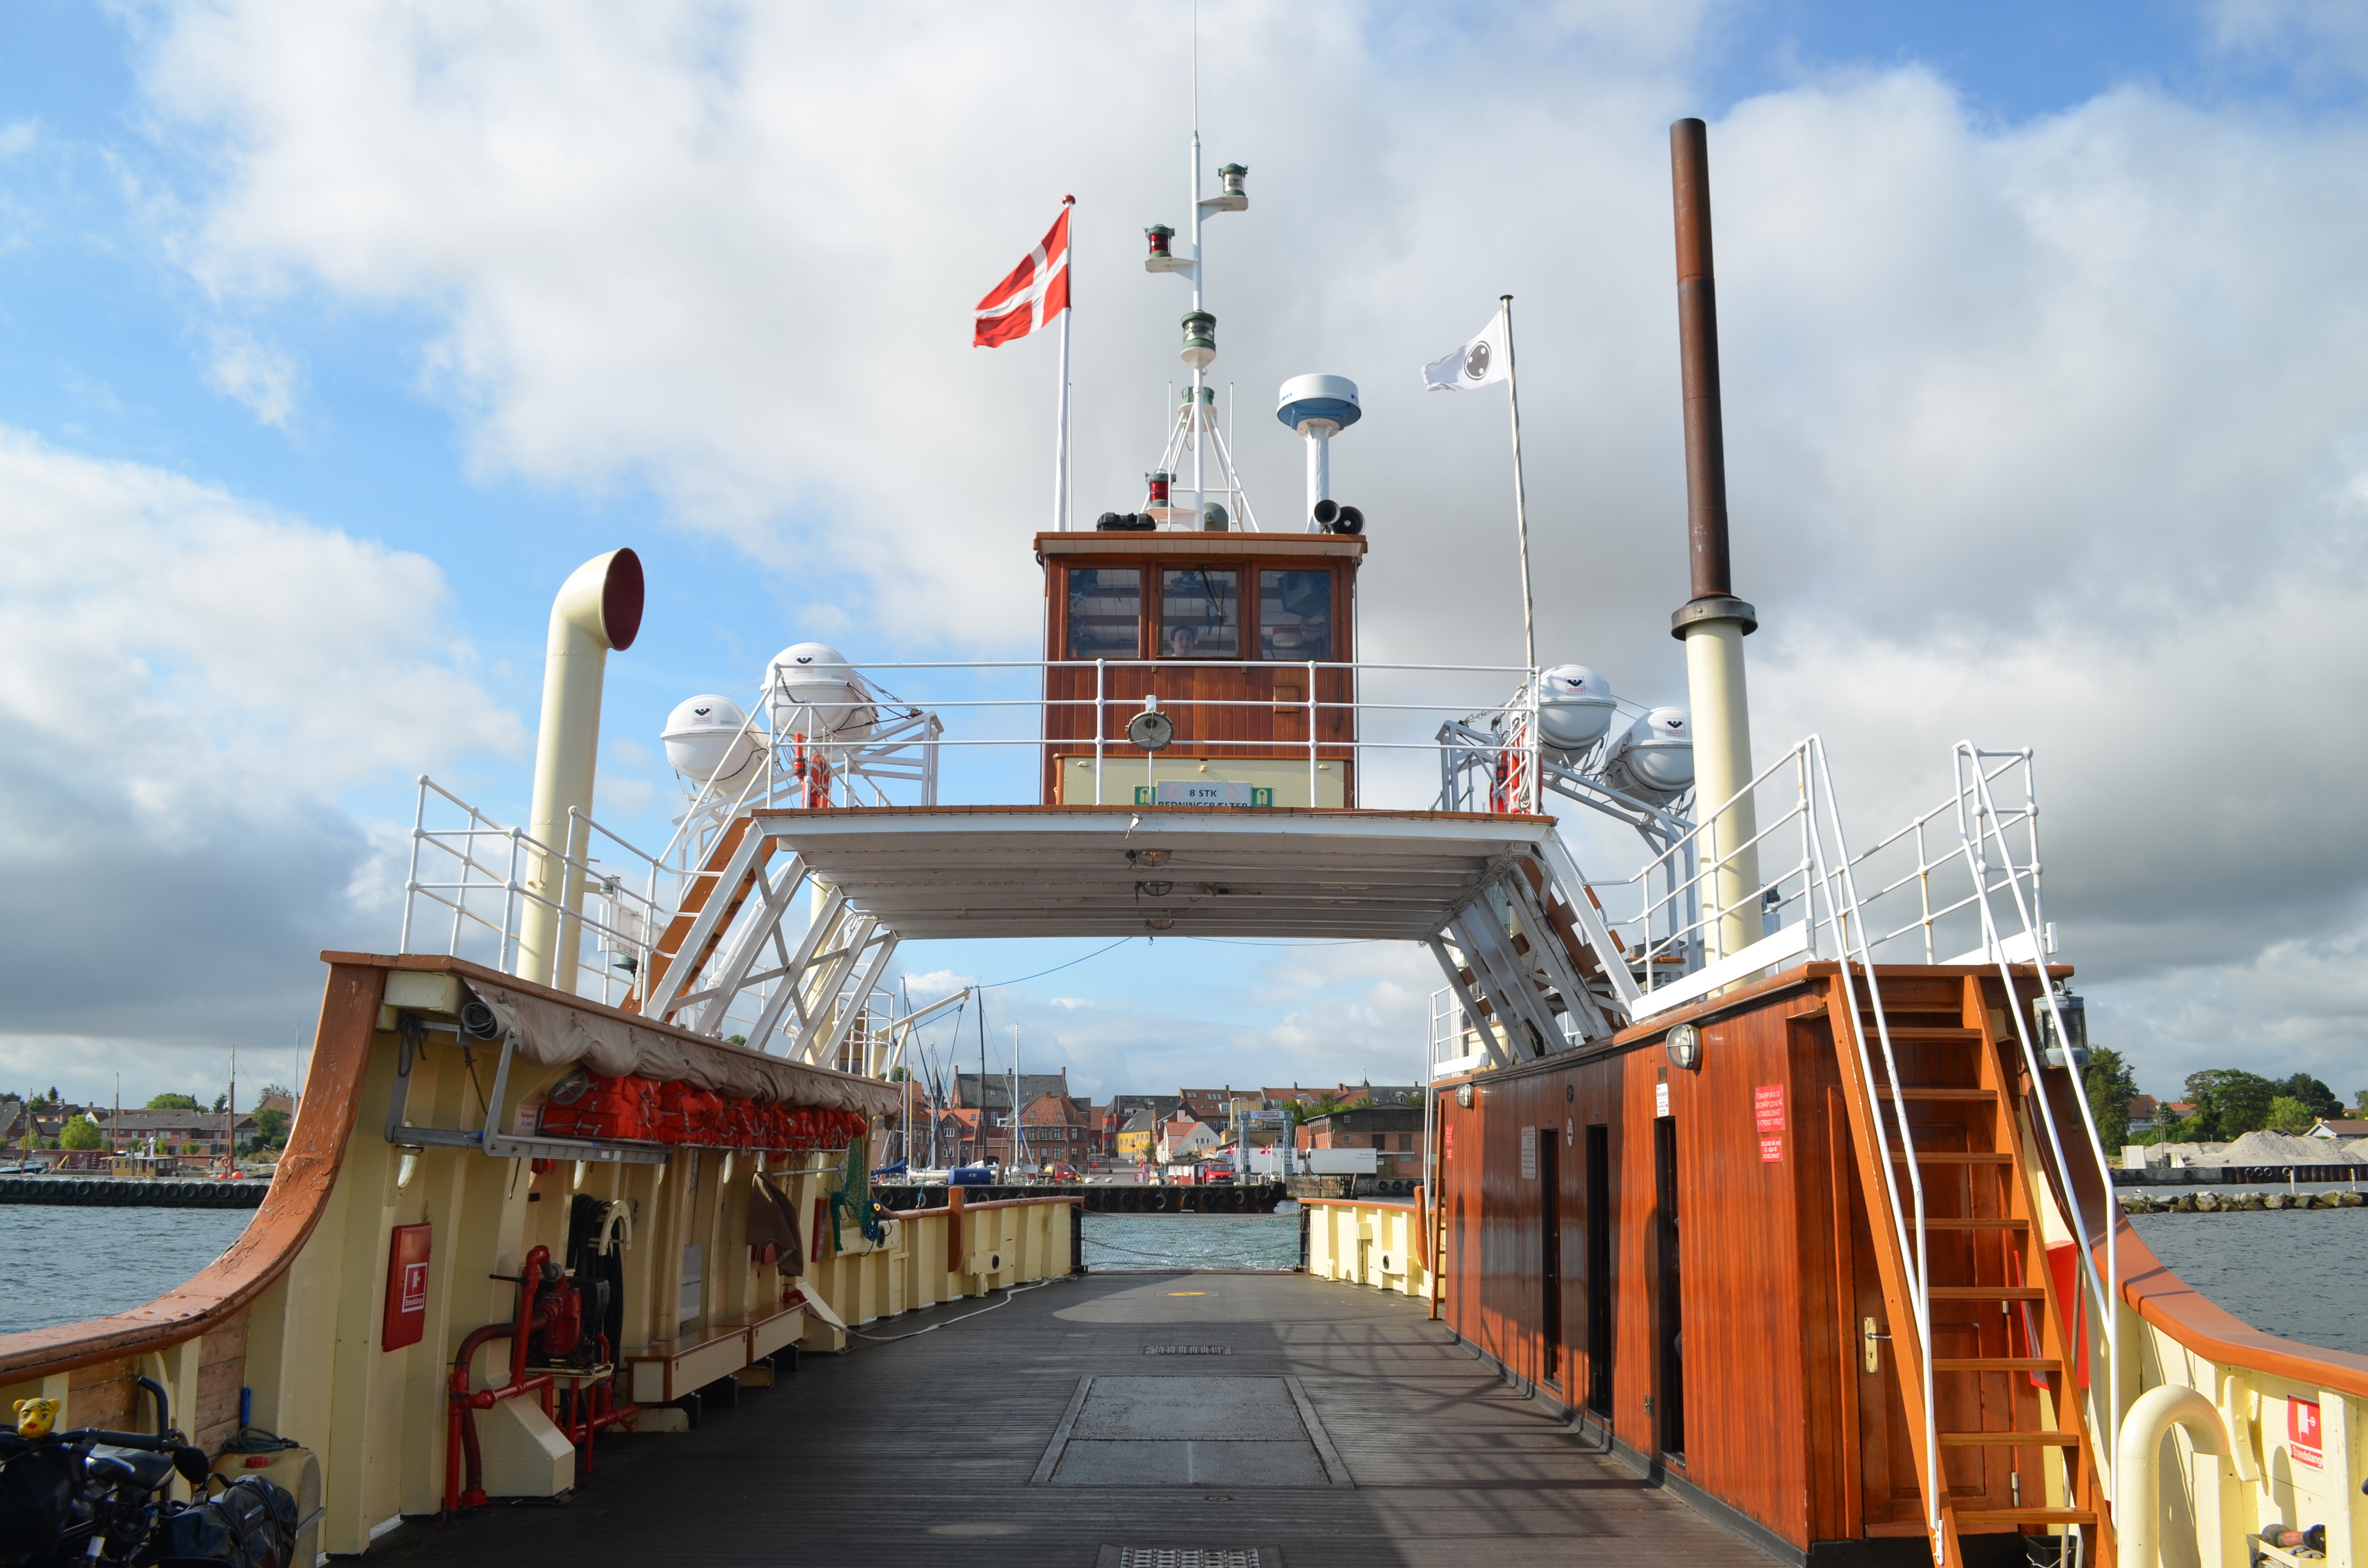
sea, coast, water, boat, ship, walkway, transport, boot, vehicle, drive, harbor, blue, port, waterway, ferry, clouds, tourists, denmark, wide, watercraft, scandinavia, passenger ship, ferry terminal, car ferry, freight transport